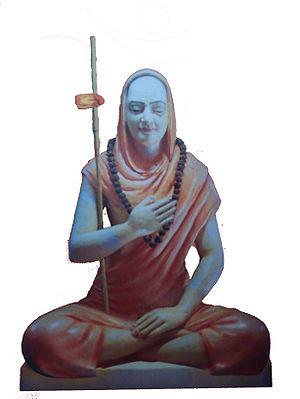
Gauḍapāda fut un maître hindou de la tradition de l'Advaita Vedānta, probablement au VIe ou VIIe siècle, d'expression sanskrite. On pense qu'il était originaire du nord du Bengale. Il eut pour disciple Govinda Bhagavatpada.